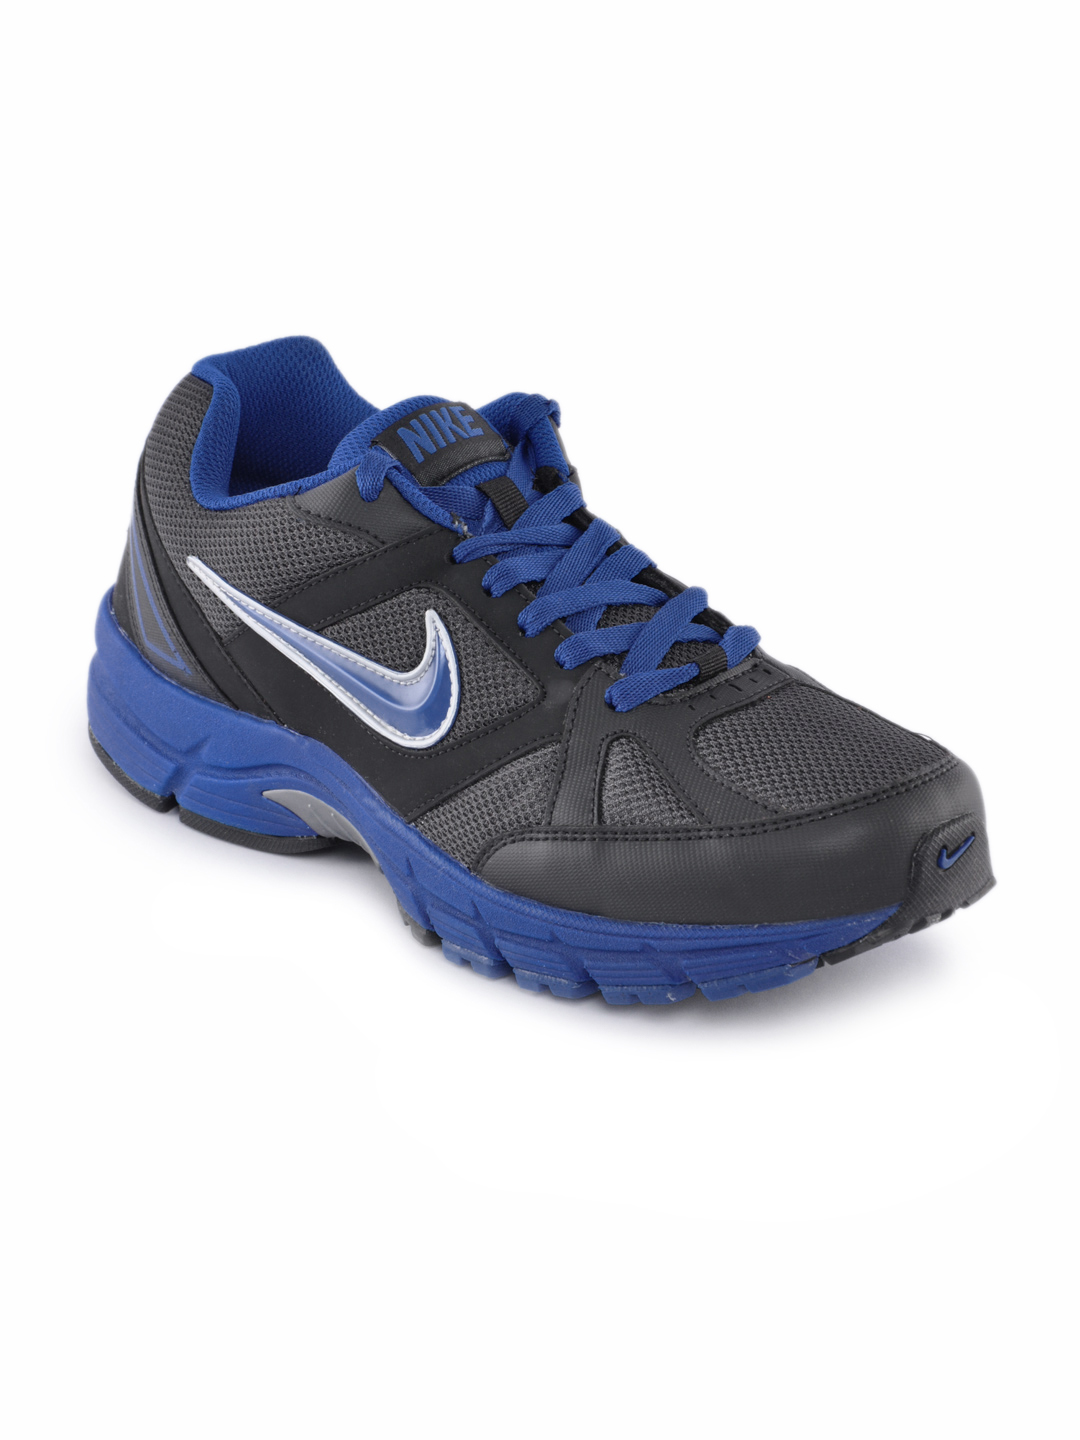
Nike Men Air Profusion Black Sports Shoes
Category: Footwear / Shoes / Sports Shoes
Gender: Men
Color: Black
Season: Summer 2012
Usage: Sports